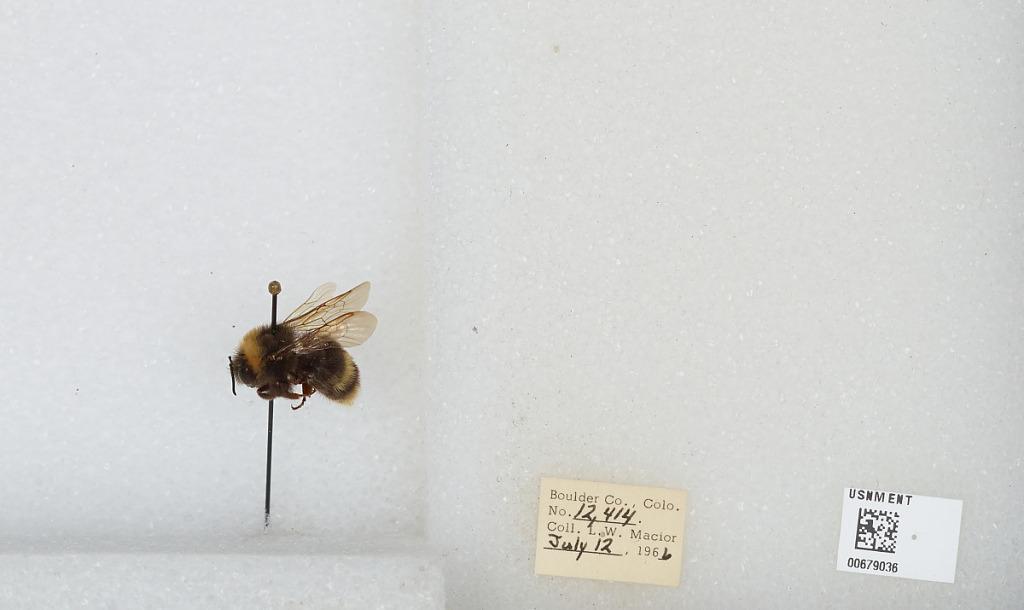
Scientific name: Bombus (Bombus) occidentalis Greene
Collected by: L. Macior
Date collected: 1966-7-12
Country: United States
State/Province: Colorado
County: Boulder
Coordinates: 40.015, -105.27